Génesis Dávila

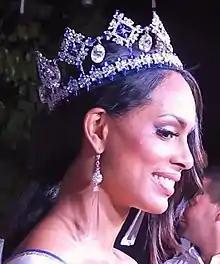
Génesis Dávila in 2014

Génesis María Dávila Pérez (born November 18, 1990) is an Afro-Puerto Rican model and beauty pageant titleholder who was crowned Miss World Puerto Rico 2014 and represented Puerto Rico at Miss World 2014 in London.